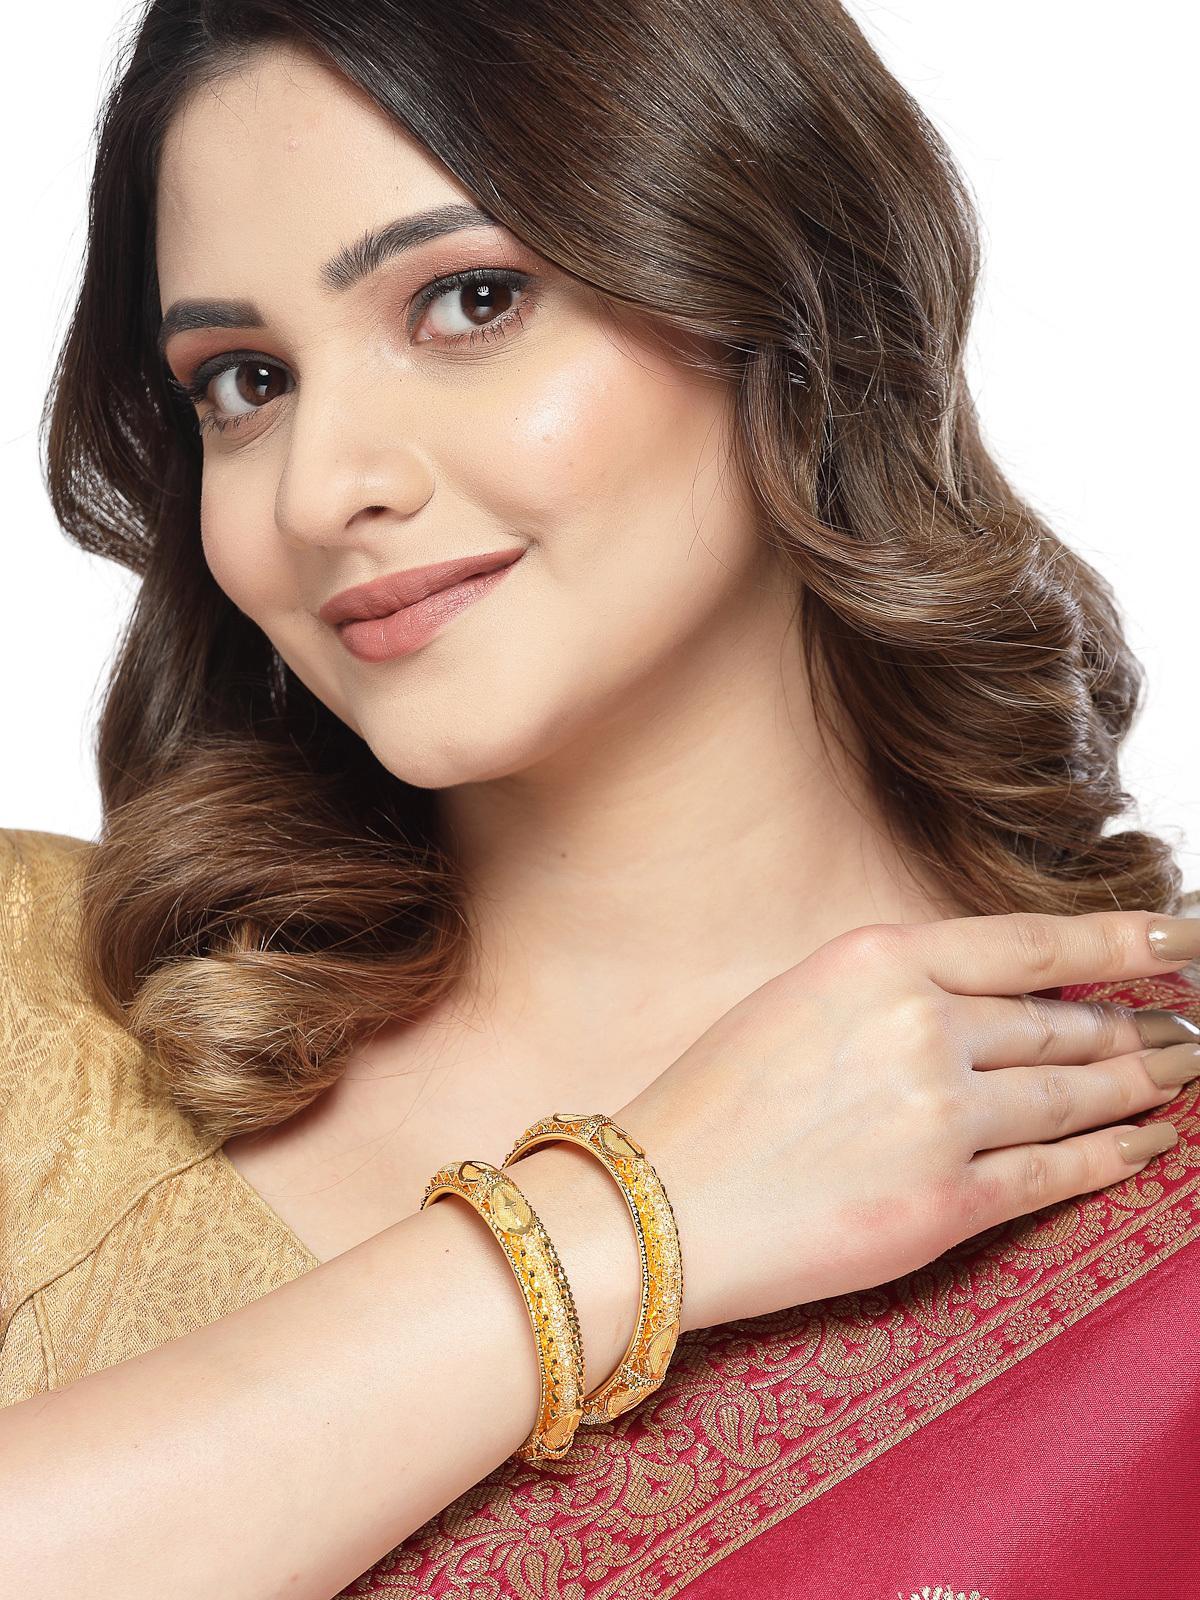
Sukkhi Attractive Gold Plated White Crystals Stones Bracelet Bangle Set Jewellery for Women & Girls|Set of 2 Latest Design|Birthday Anniversary Gift for Women|B105939_2.4
Type: Bracelets & Bangles
Brand: Sukkhi
Price: Rs. 285
 Enhance your elegance with the Sukkhi Attractive Gold Plated Bracelet Bangle Set for Women & Girls. This set of two features white crystals stones in an attractive design, showcasing the latest design trends. The gold-plated finish adds a touch of opulence to any ensemble. Sized at 2.4, 2.6 and 2.8, these bracelets make for a perfect birthday or anniversary gift, celebrating contemporary style and timeless beauty for the special women in your life with a set that's both attractive and versatile.Disclaimer:There may be slight variation in shade and colour due to photographic effects and monitor settings
Included: 2 Bangles